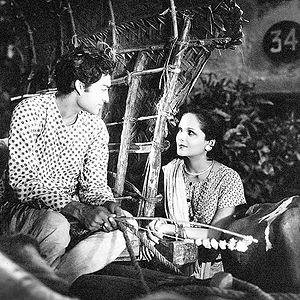
Devika Rani et Ashok Kumar dans Achhut Kanya (1936)
Achhut Kanya est un film hindi réalisé par Franz Osten, sorti en 1936. Après deux films de divertissement, ce troisième long métrage du studio Bombay Talkies est une tragédie qui s'attaque à des sujets graves qui mettaient à l'époque l'Inde en ébullition. L'histoire, basée sur The Level Crossing, une courte nouvelle de Niranjan Pal, évoque des thèmes tels que l'intouchabilité, la dot, ou les professions héréditaires liées aux castes. Comme Chandidas avant lui, Achhut Kanya est un film qui s'inscrit dans la doctrine réformiste du Parti du Congrès de l'époque.